Hessische Staatskanzlei

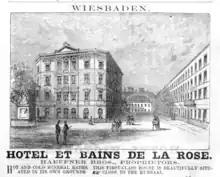
Grand Hotel Rose in 1885

The site had been used as a hotel since the sixteenth century, and by 1828 was one of the largest spas in Wiesbaden. In 1872–73, its owners, the Haeffner brothers, built the four-storey "Neue Rose" on Kranzplatz, and by 1904 additional buildings were added to form the Grand Hotel Rose, which extended to Taunusstraße. The enlarged hotel had 200 bedrooms in Louis XVI style, with a spa which had its own inflow from the Kochbrunnen hot spring. In the courtyard there was a large indoor tennis court.